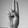
ASL letter: U